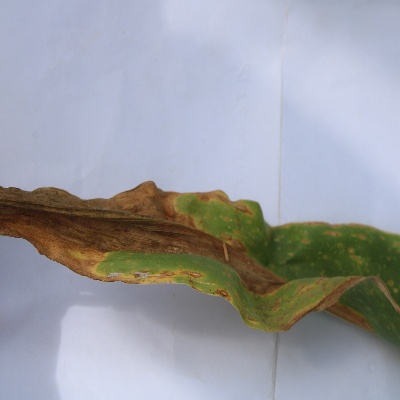
Crop: Maize
Condition: leaf blight